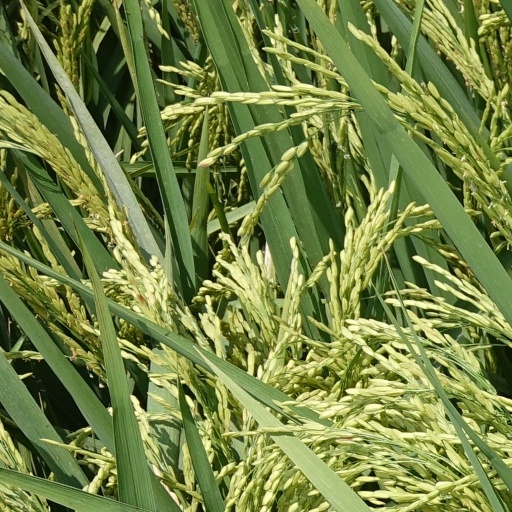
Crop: rice